St Antony's College, Oxford

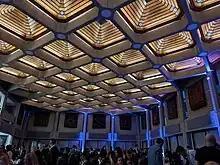
The college dining hall during a formal

The college's main building was built in the early Victorian era for the Society of the Holy and Undivided Trinity at the behest of Marian Rebecca Hughes, the first woman to take monastic vows within the Church of England since the reformation. The order commissioned Charles Buckeridge, a local architect of some renown, to design the convent buildings. After initially proposing a circular design based on the symbolism of the holy trinity, Buckeridge took to a more traditional approach and drew up the plans for what is now St Antony's main building some time before 1865. Whilst initially there were plans to enlarge the convent with a northerly extension, for which place was made in the building's design, further building never took place. The convent finally opened in November 1868.